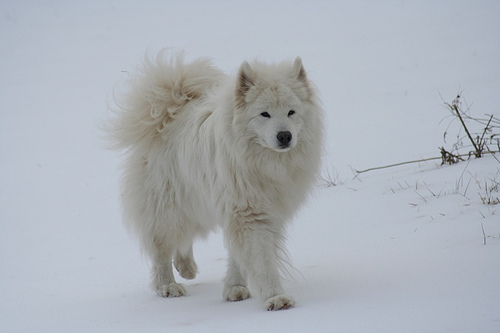
Breed: samoyed